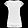
Label: Shirt